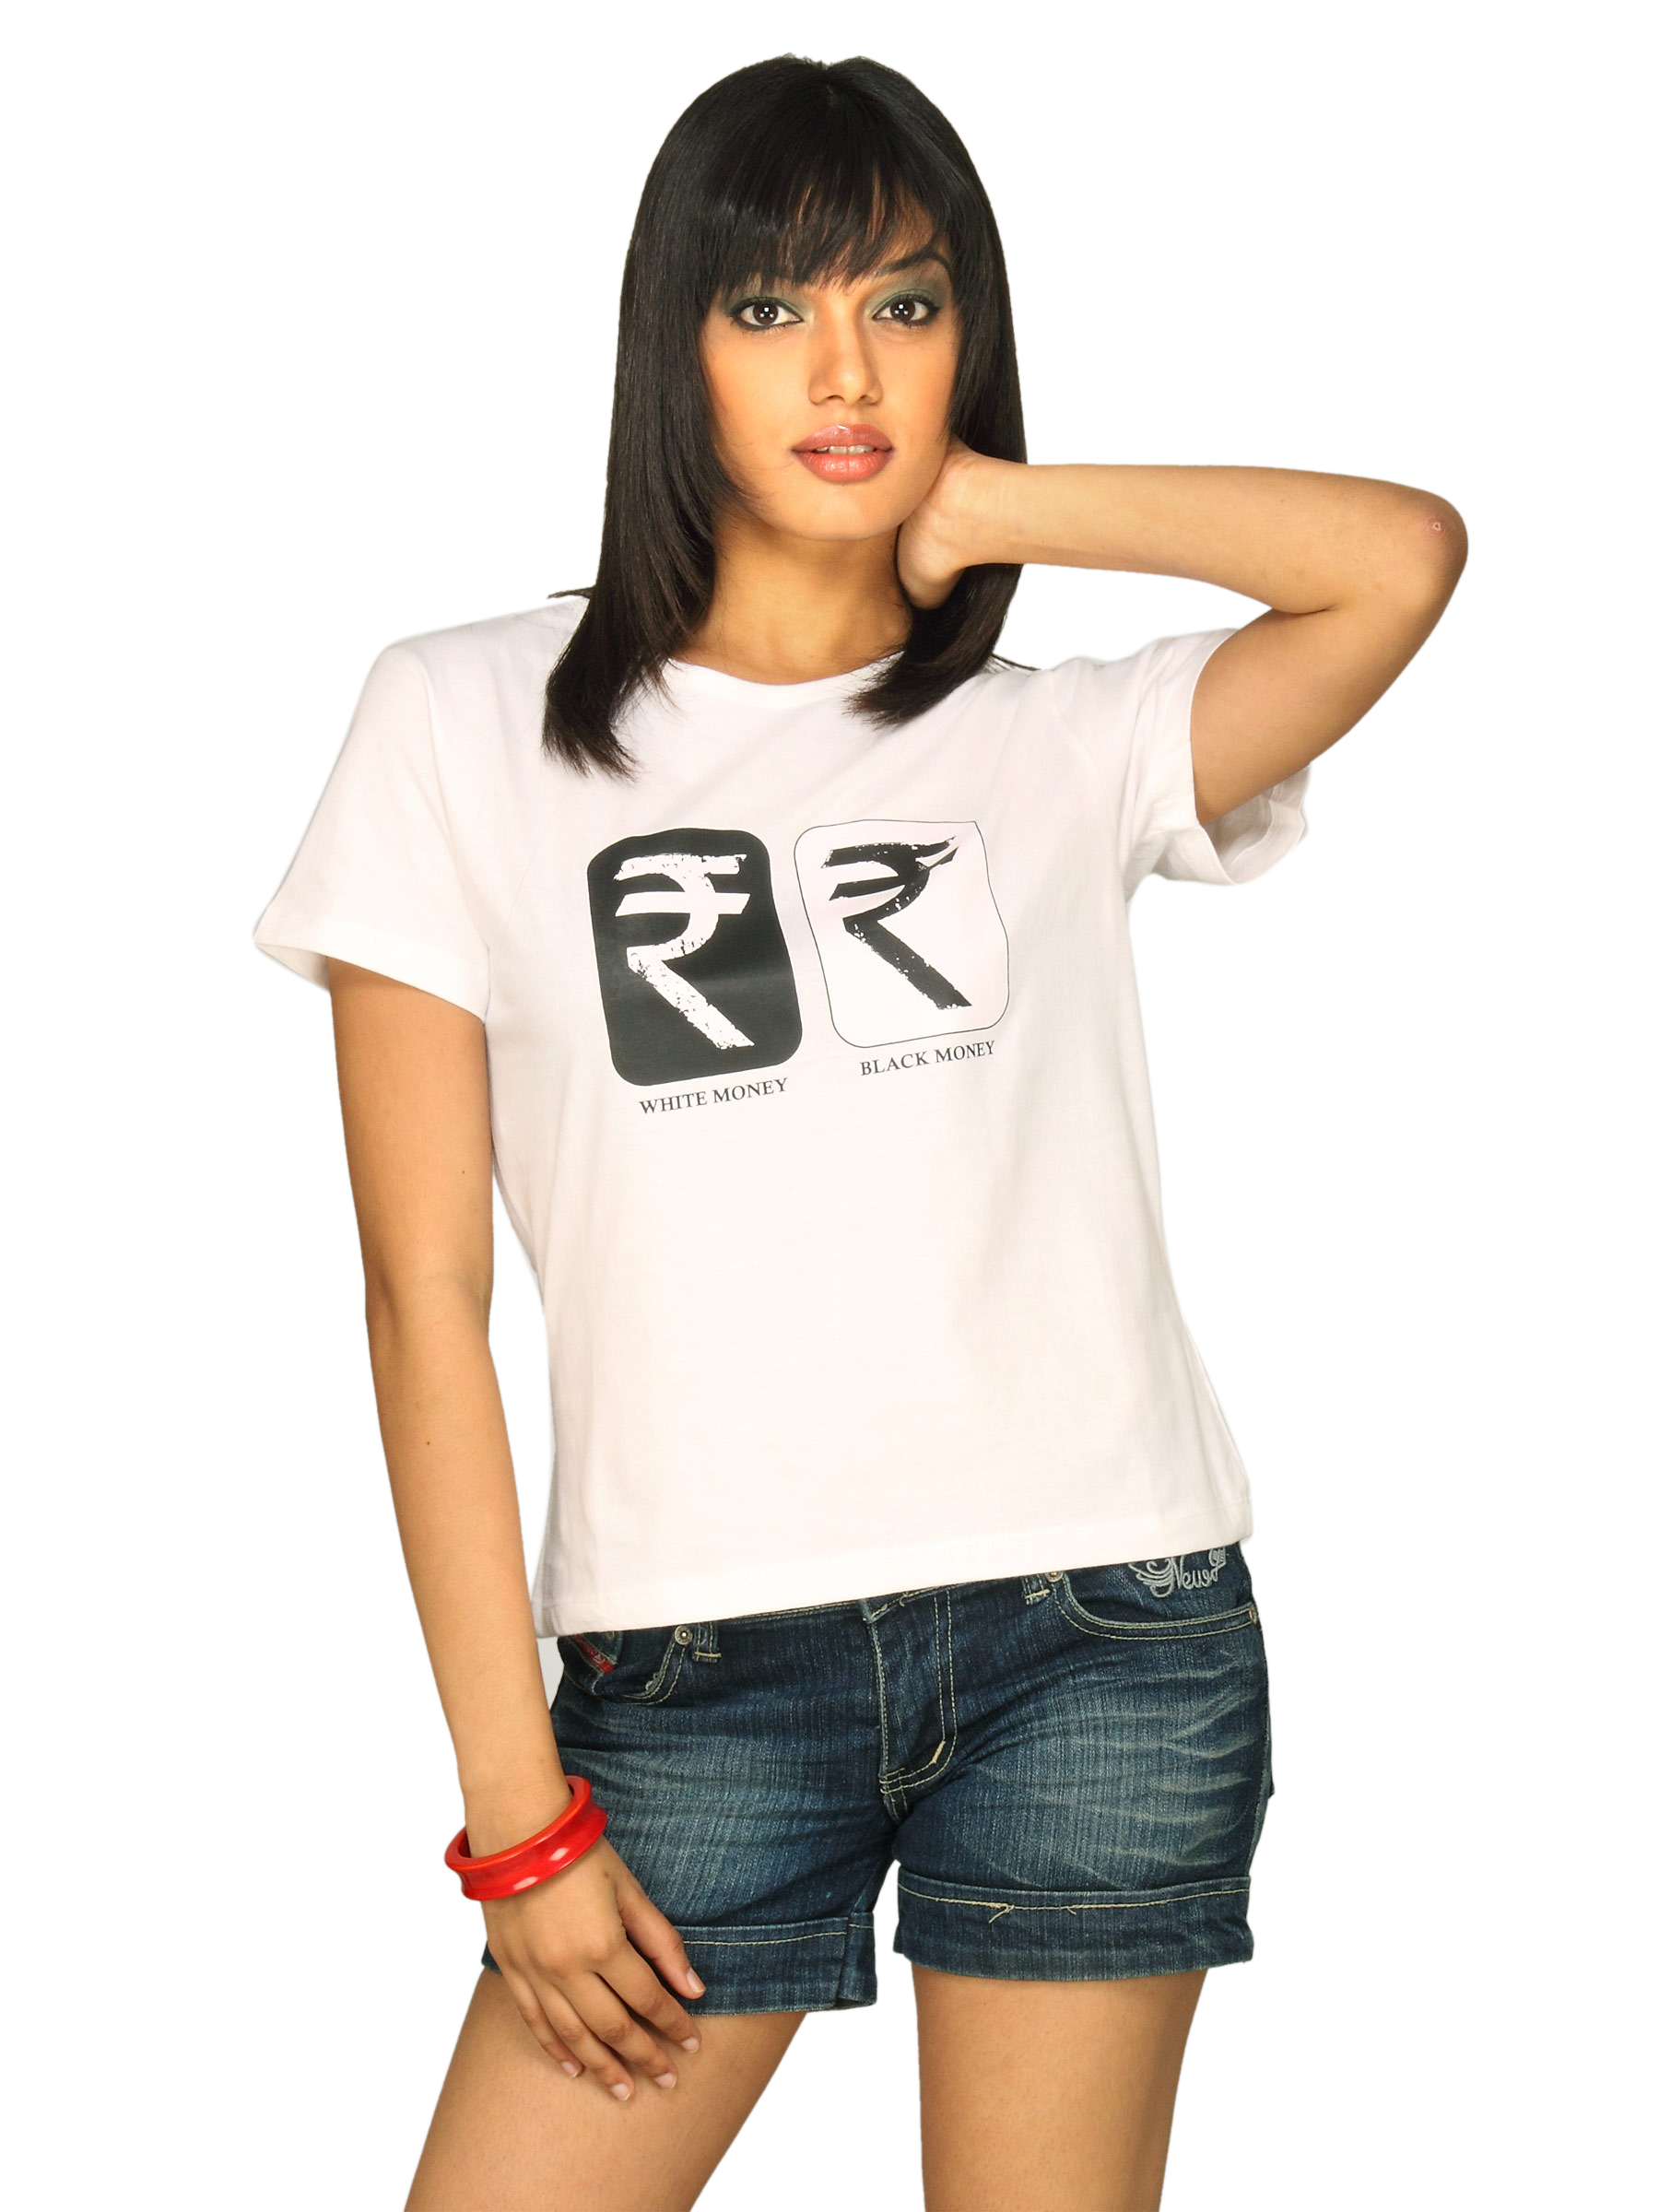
Tantra Women's Rupee White T-shirt
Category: Apparel / Topwear / Tshirts
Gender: Women
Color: White
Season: Summer 2011
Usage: Casual